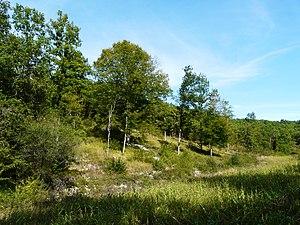
Le causse de Cubjac, à l'est du cimetière de Saint-Vincent-sur-l'Isle, Dordogne, France.
Saint-Vincent-sur-l'Isle est une commune française, située dans le département de la Dordogne, en région Nouvelle-Aquitaine.